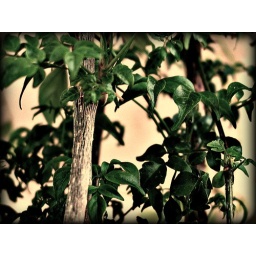
This is a tree that is growing in a pot in my backyard. I think it's pretty, how delicate the leaves are.